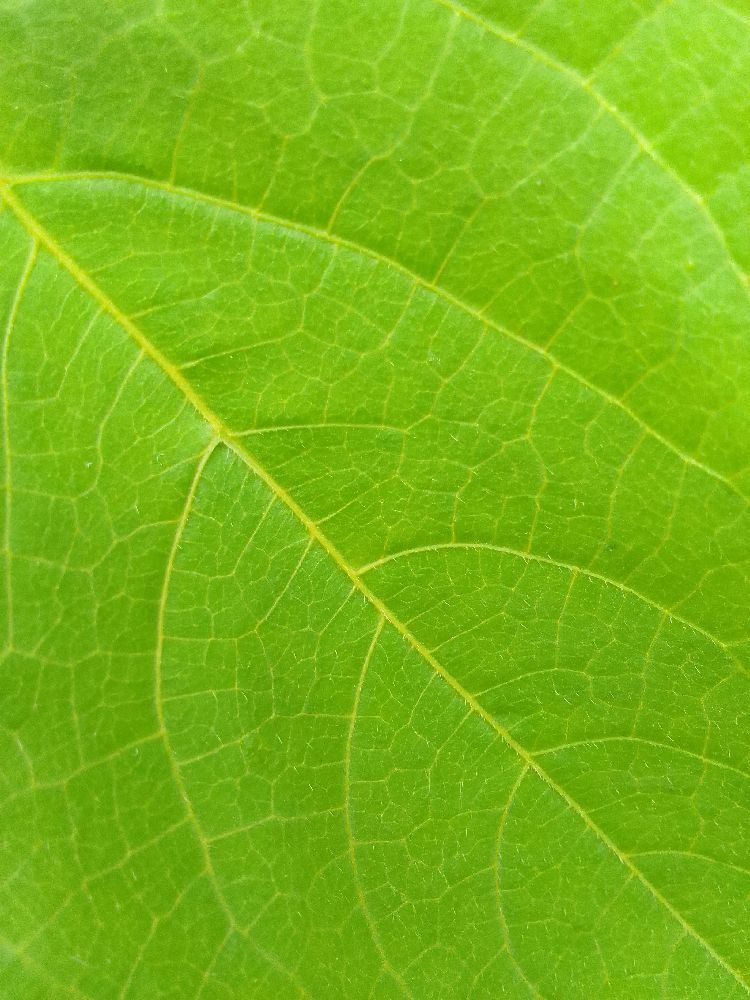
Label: healthy